Suez (film)

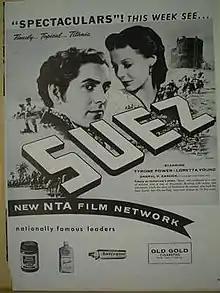
Advertisement for the 1957 TV airing of "Suez" on the NTA Film Network

Suez is an American romantic drama film released on October 28, 1938, by 20th Century Fox, with Darryl F. Zanuck in charge of production, directed by Allan Dwan and starring Tyrone Power, Loretta Young, and Annabella. It is very loosely based on events surrounding the construction, between 1859 and 1869, of the Suez Canal, planned and supervised by French diplomat Ferdinand de Lesseps. The screenplay is so highly fictionalized that, upon the film's release in France, de Lesseps' descendants sued (unsuccessfully) for libel.